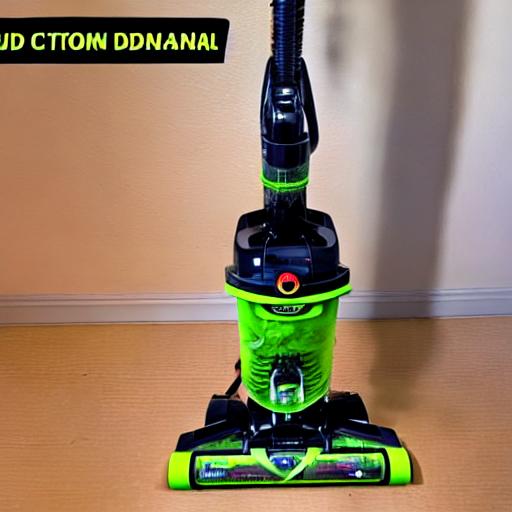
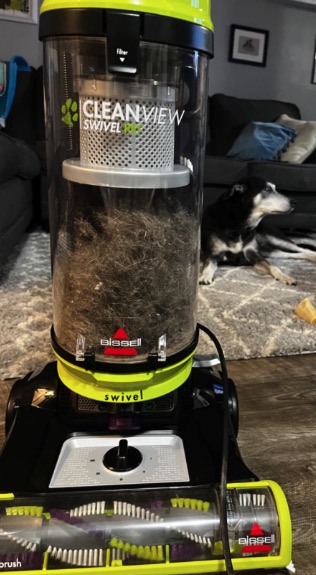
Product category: items_vacuum
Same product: no